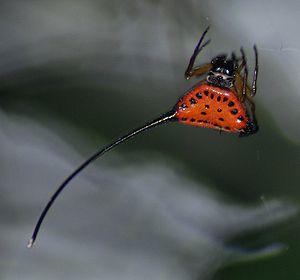
Le parc national de Khao Yai est un parc national situé en Thaïlande.
Macracantha arcuata, unique représentant du genre Macracantha, est une espèce d'araignées aranéomorphes de la famille des Araneidae.